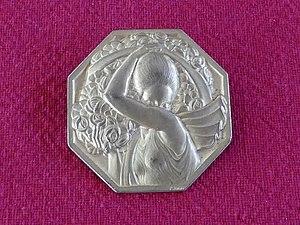
Médaille la porteuse de fleurs par Pierre Turin-bronze-1926
Pierre Louis Aristide Turin, né le 3 août 1891 à Sucy-en-Brie où il est mort le 25 juillet 1968, est un médailleur et sculpteur français.